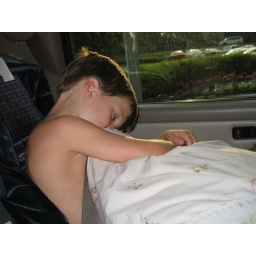
Jesse boy asleep in the car